Kopassus

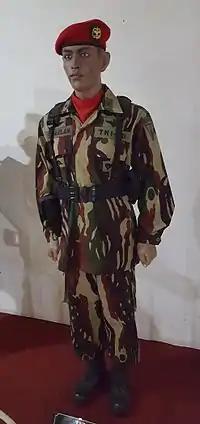
Uniform of Kopassus with the Ceremonial “"Streaming Blood"“ Camouflage Pattern ("Loreng Darah Mengalir")

The Kopassus (then RPKAD) red beret was first used in 1954-1968 and was designed by Lieutenant Dodo Sukamto. It was first used during a ceremony on 5 October 1954. This emblem consists of a bayonet, anchors representing abilities in the sea and wings as high mobility. The beret emblem used in 1968 until now with slight changes from the initial design, the bayonet is more slender than the Commando knife and the wingspan is more wing coat like the Wing of the Army designs. The iconic Kopassus Camouflage pattern called "Loreng Darah Mengalir" (Flowing Blood pattern), introduced in 1964 pattern was originally intended to be a copy of the WW2 era British Denison brushstroke camouflage for issue to the RPKAD. However, an error at the original manufacturing plant resulted in the vertical, vine-like stripes that characterize this unique pattern. The original version illustrated, with some variation in color and type of fabric, saw service between 1964 and 1986 (at which time the entire Armed Forces were outfitted in a copy of British DPM). The second pattern shown was revived for issue to Kopassus in 1995 but in a slightly varied design, worn for ceremonial & training purposes only. For other purpose regular TNI pattern (DPM) was used instead.